Park Jung-soo (actress)

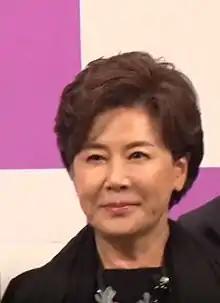
Park Jung-soo in 2019

Park Jung-soo (born July 11, 1952), also known as Park Jung-su, is a South Korean actress. Park made her acting debut in 1972 and became best known for starring in television dramas, notably "Love and Farewell" (1993), "Way of Living: Woman" (1994), "LA Arirang" (1995), "Why Can't We Stop Them" (2000), "Rose Fence" (2003), and "Living in Style" (2011).